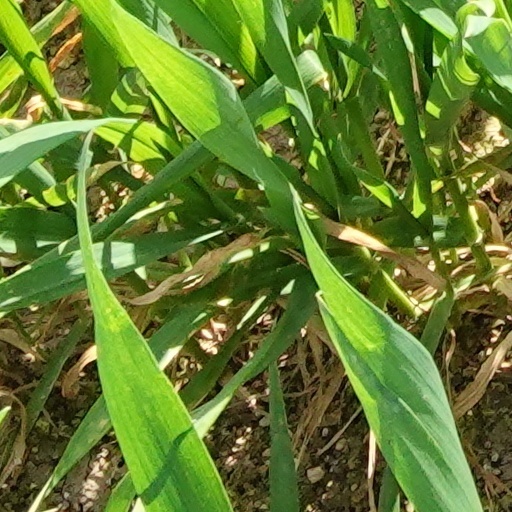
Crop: wheat